A Cool, Dry Place

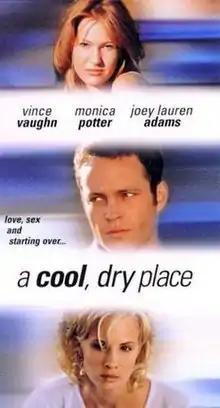
Film poster

A Cool, Dry Place is a 1998 American drama film directed by John N. Smith and written by Matthew McDuffie, based on the 1996 novel "Dance Real Slow" by Michael Grant Jaffe. The film stars Vince Vaughn, Monica Potter, Joey Lauren Adams and Bobby Moat. It received a limited theatrical release in the United States on November 6, 1998, by 20th Century Fox.